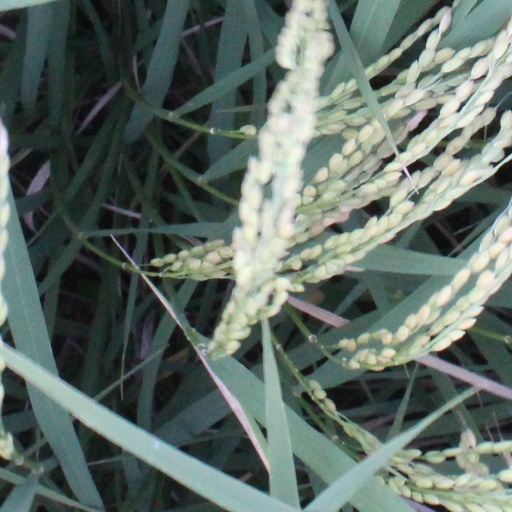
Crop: rice